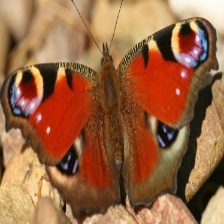
Species: PEACOCK
Butterfly family (ImageNet category): admiral